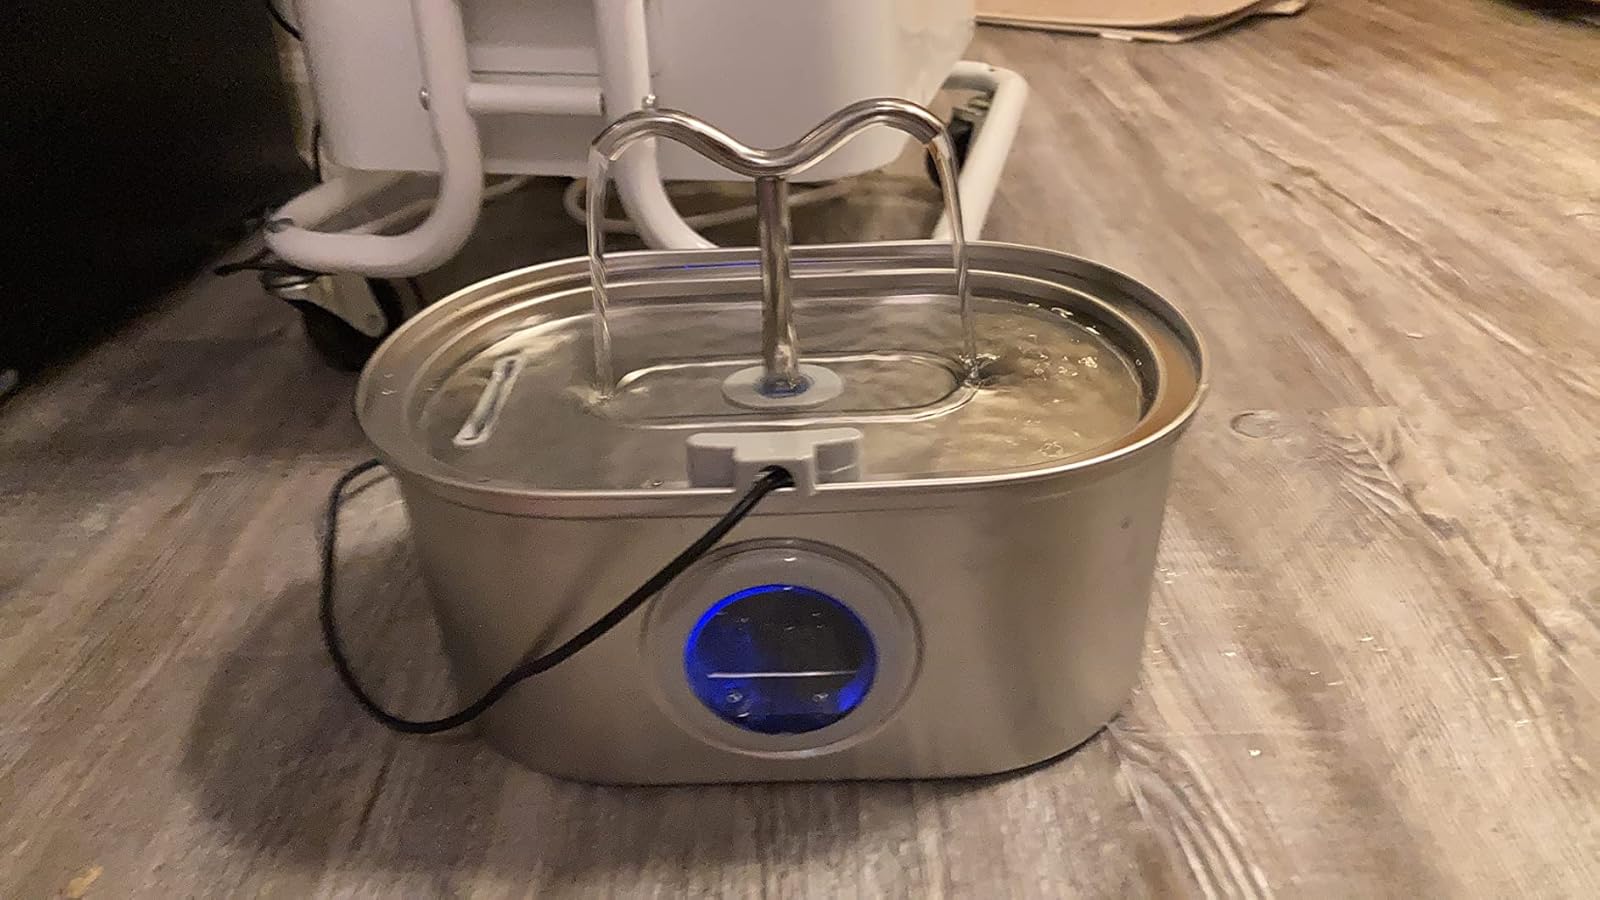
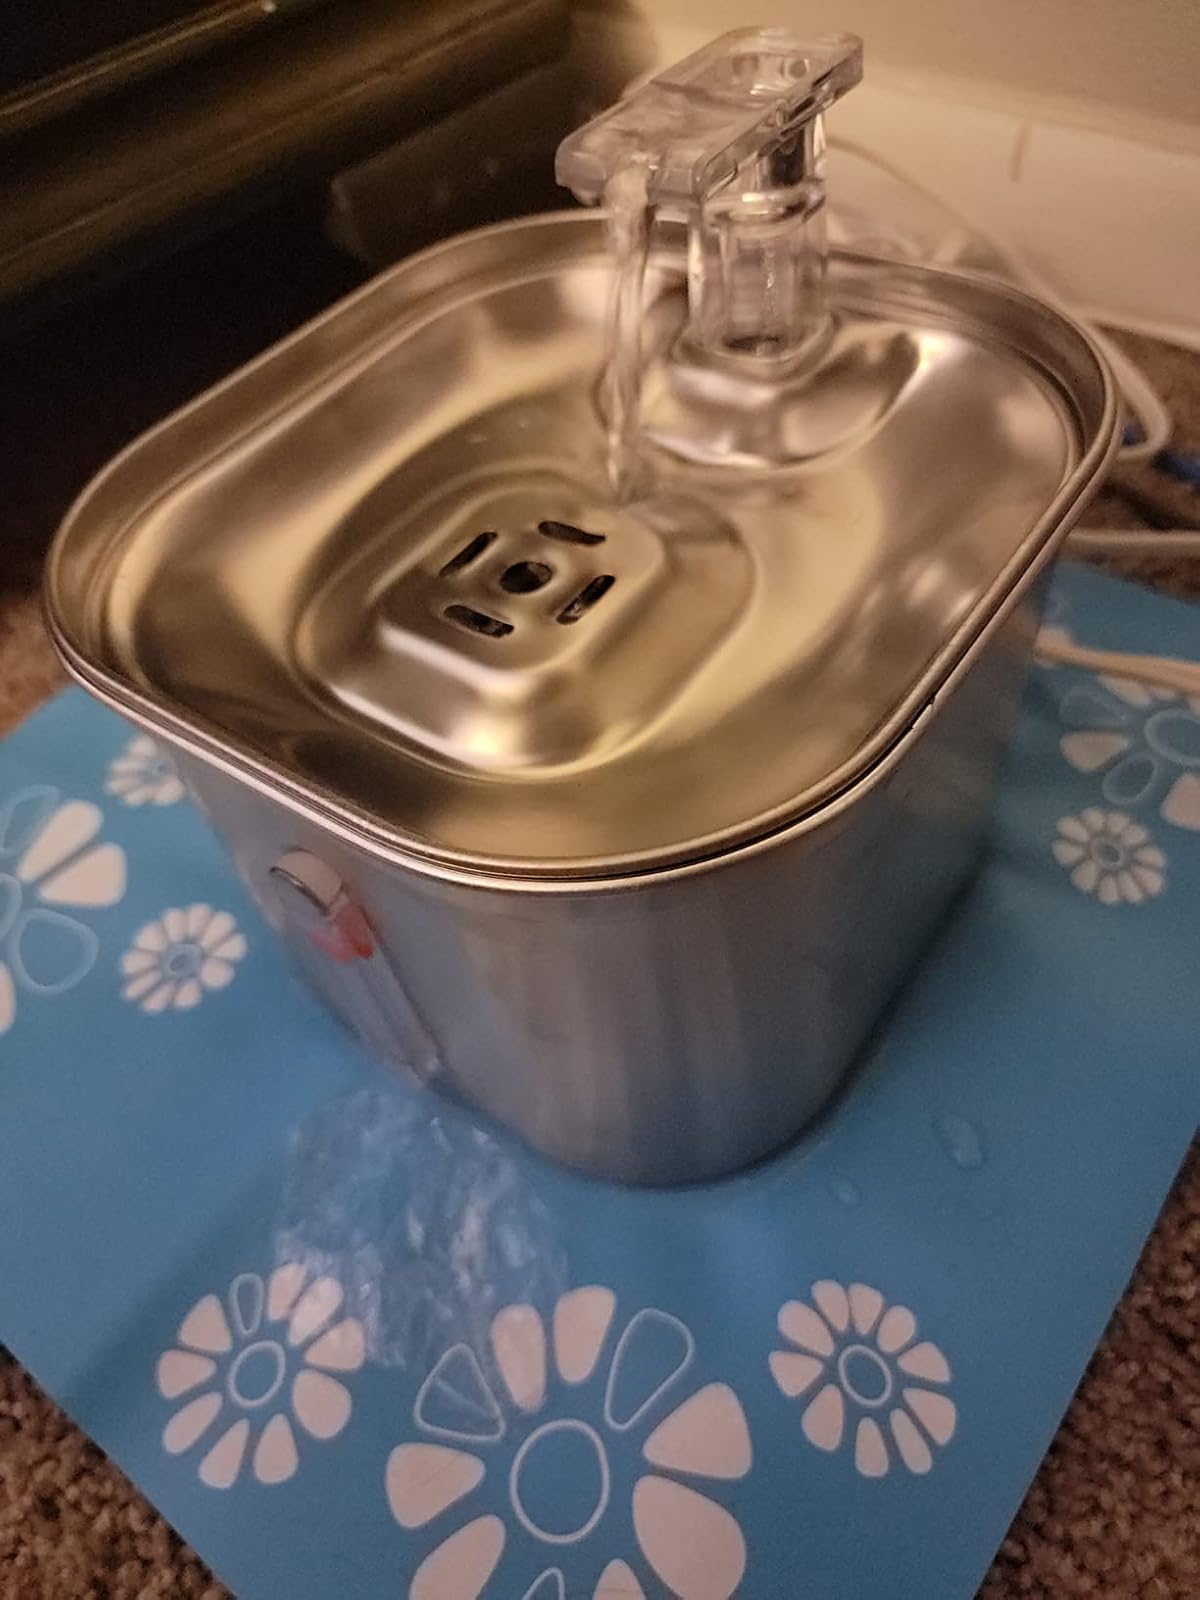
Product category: items_bowl
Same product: no